Answer in natural language. Considering the relative positions, is brown square dining table (highlighted by a green box) above or below Doorway (highlighted by a red box)? Choose between the following options: above or below
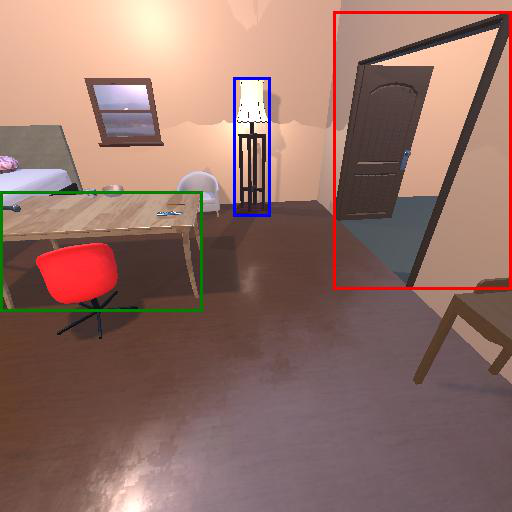
<answer>below</answer>